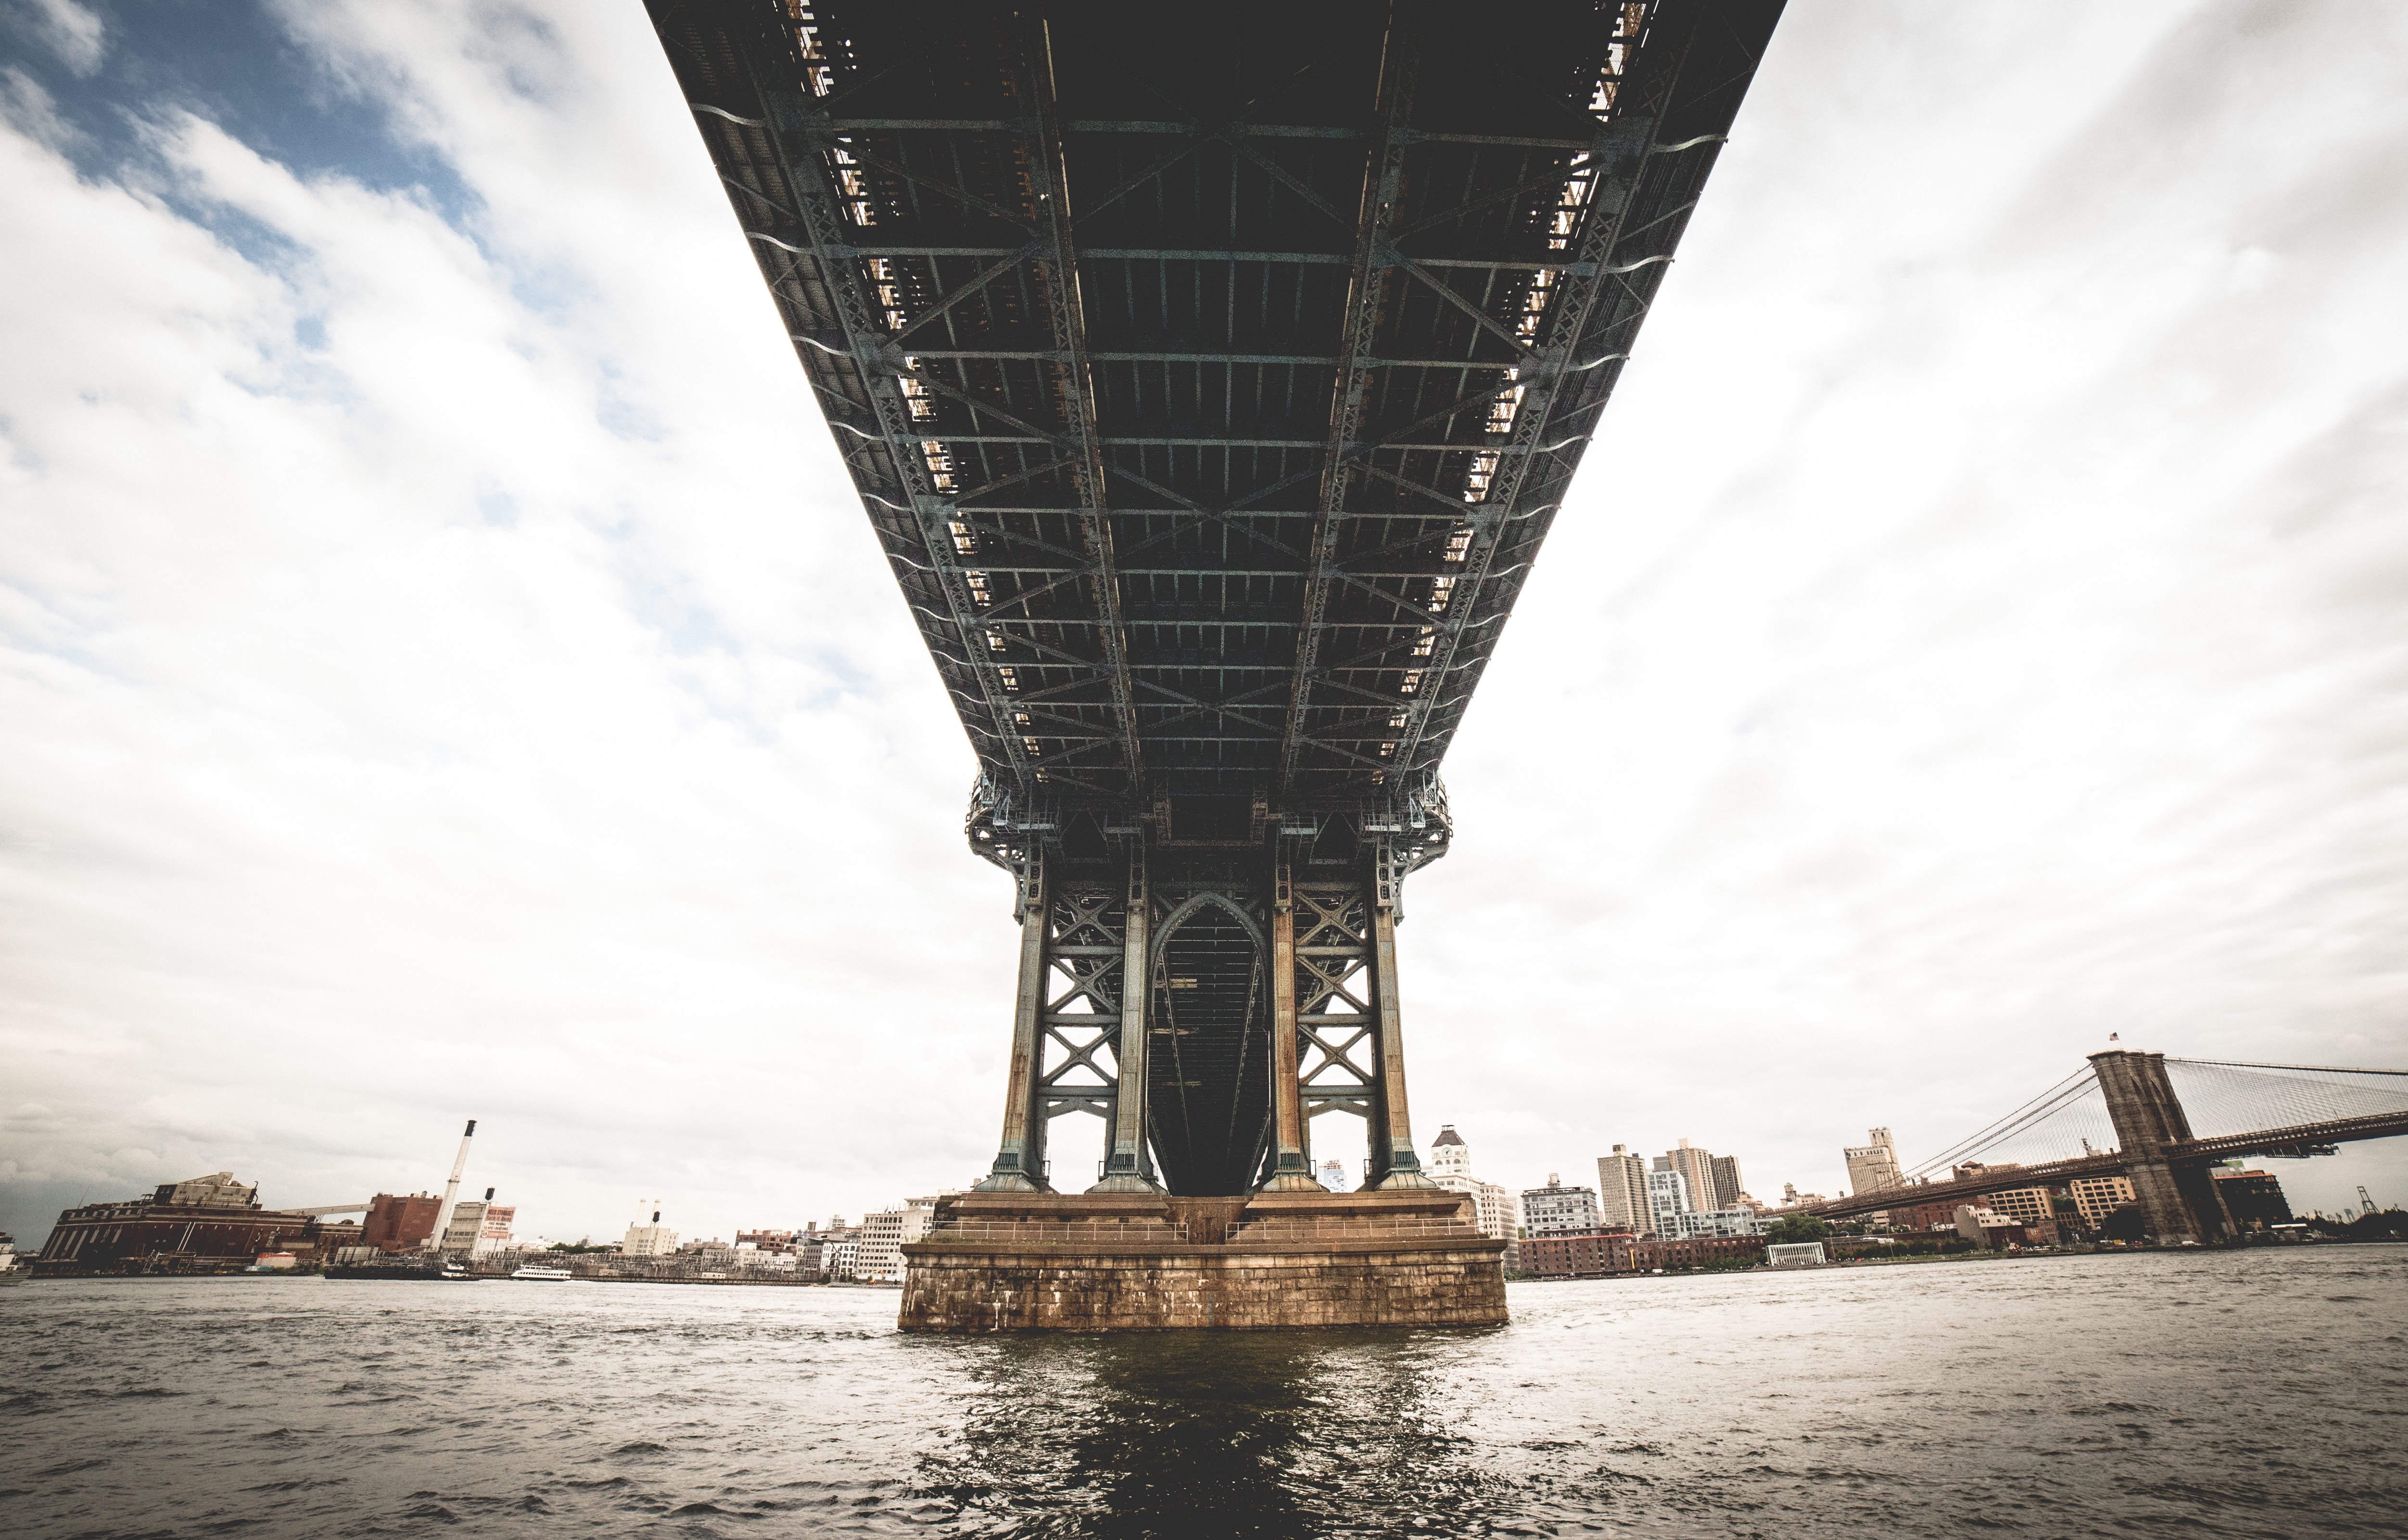
sea, architecture, bridge, city, skyscraper, river, cityscape, reflection, vehicle, tower, landmark, under